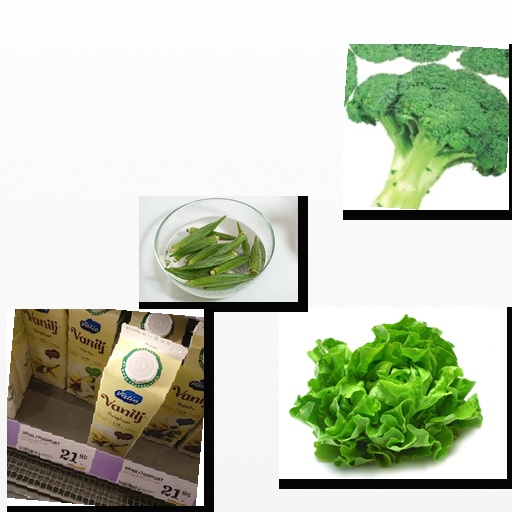
Food items: okra, lettuce, yoghurt, broccoli